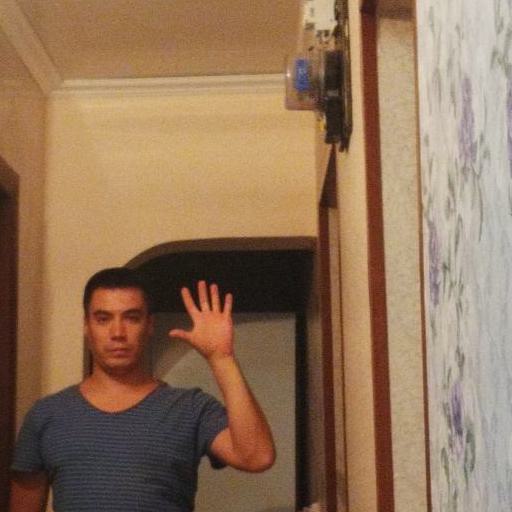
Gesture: palm